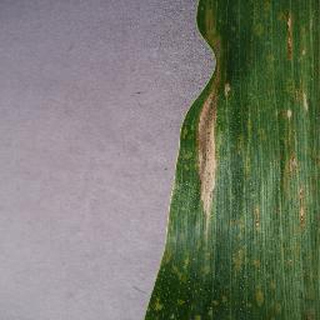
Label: corn_northern_leaf_blight